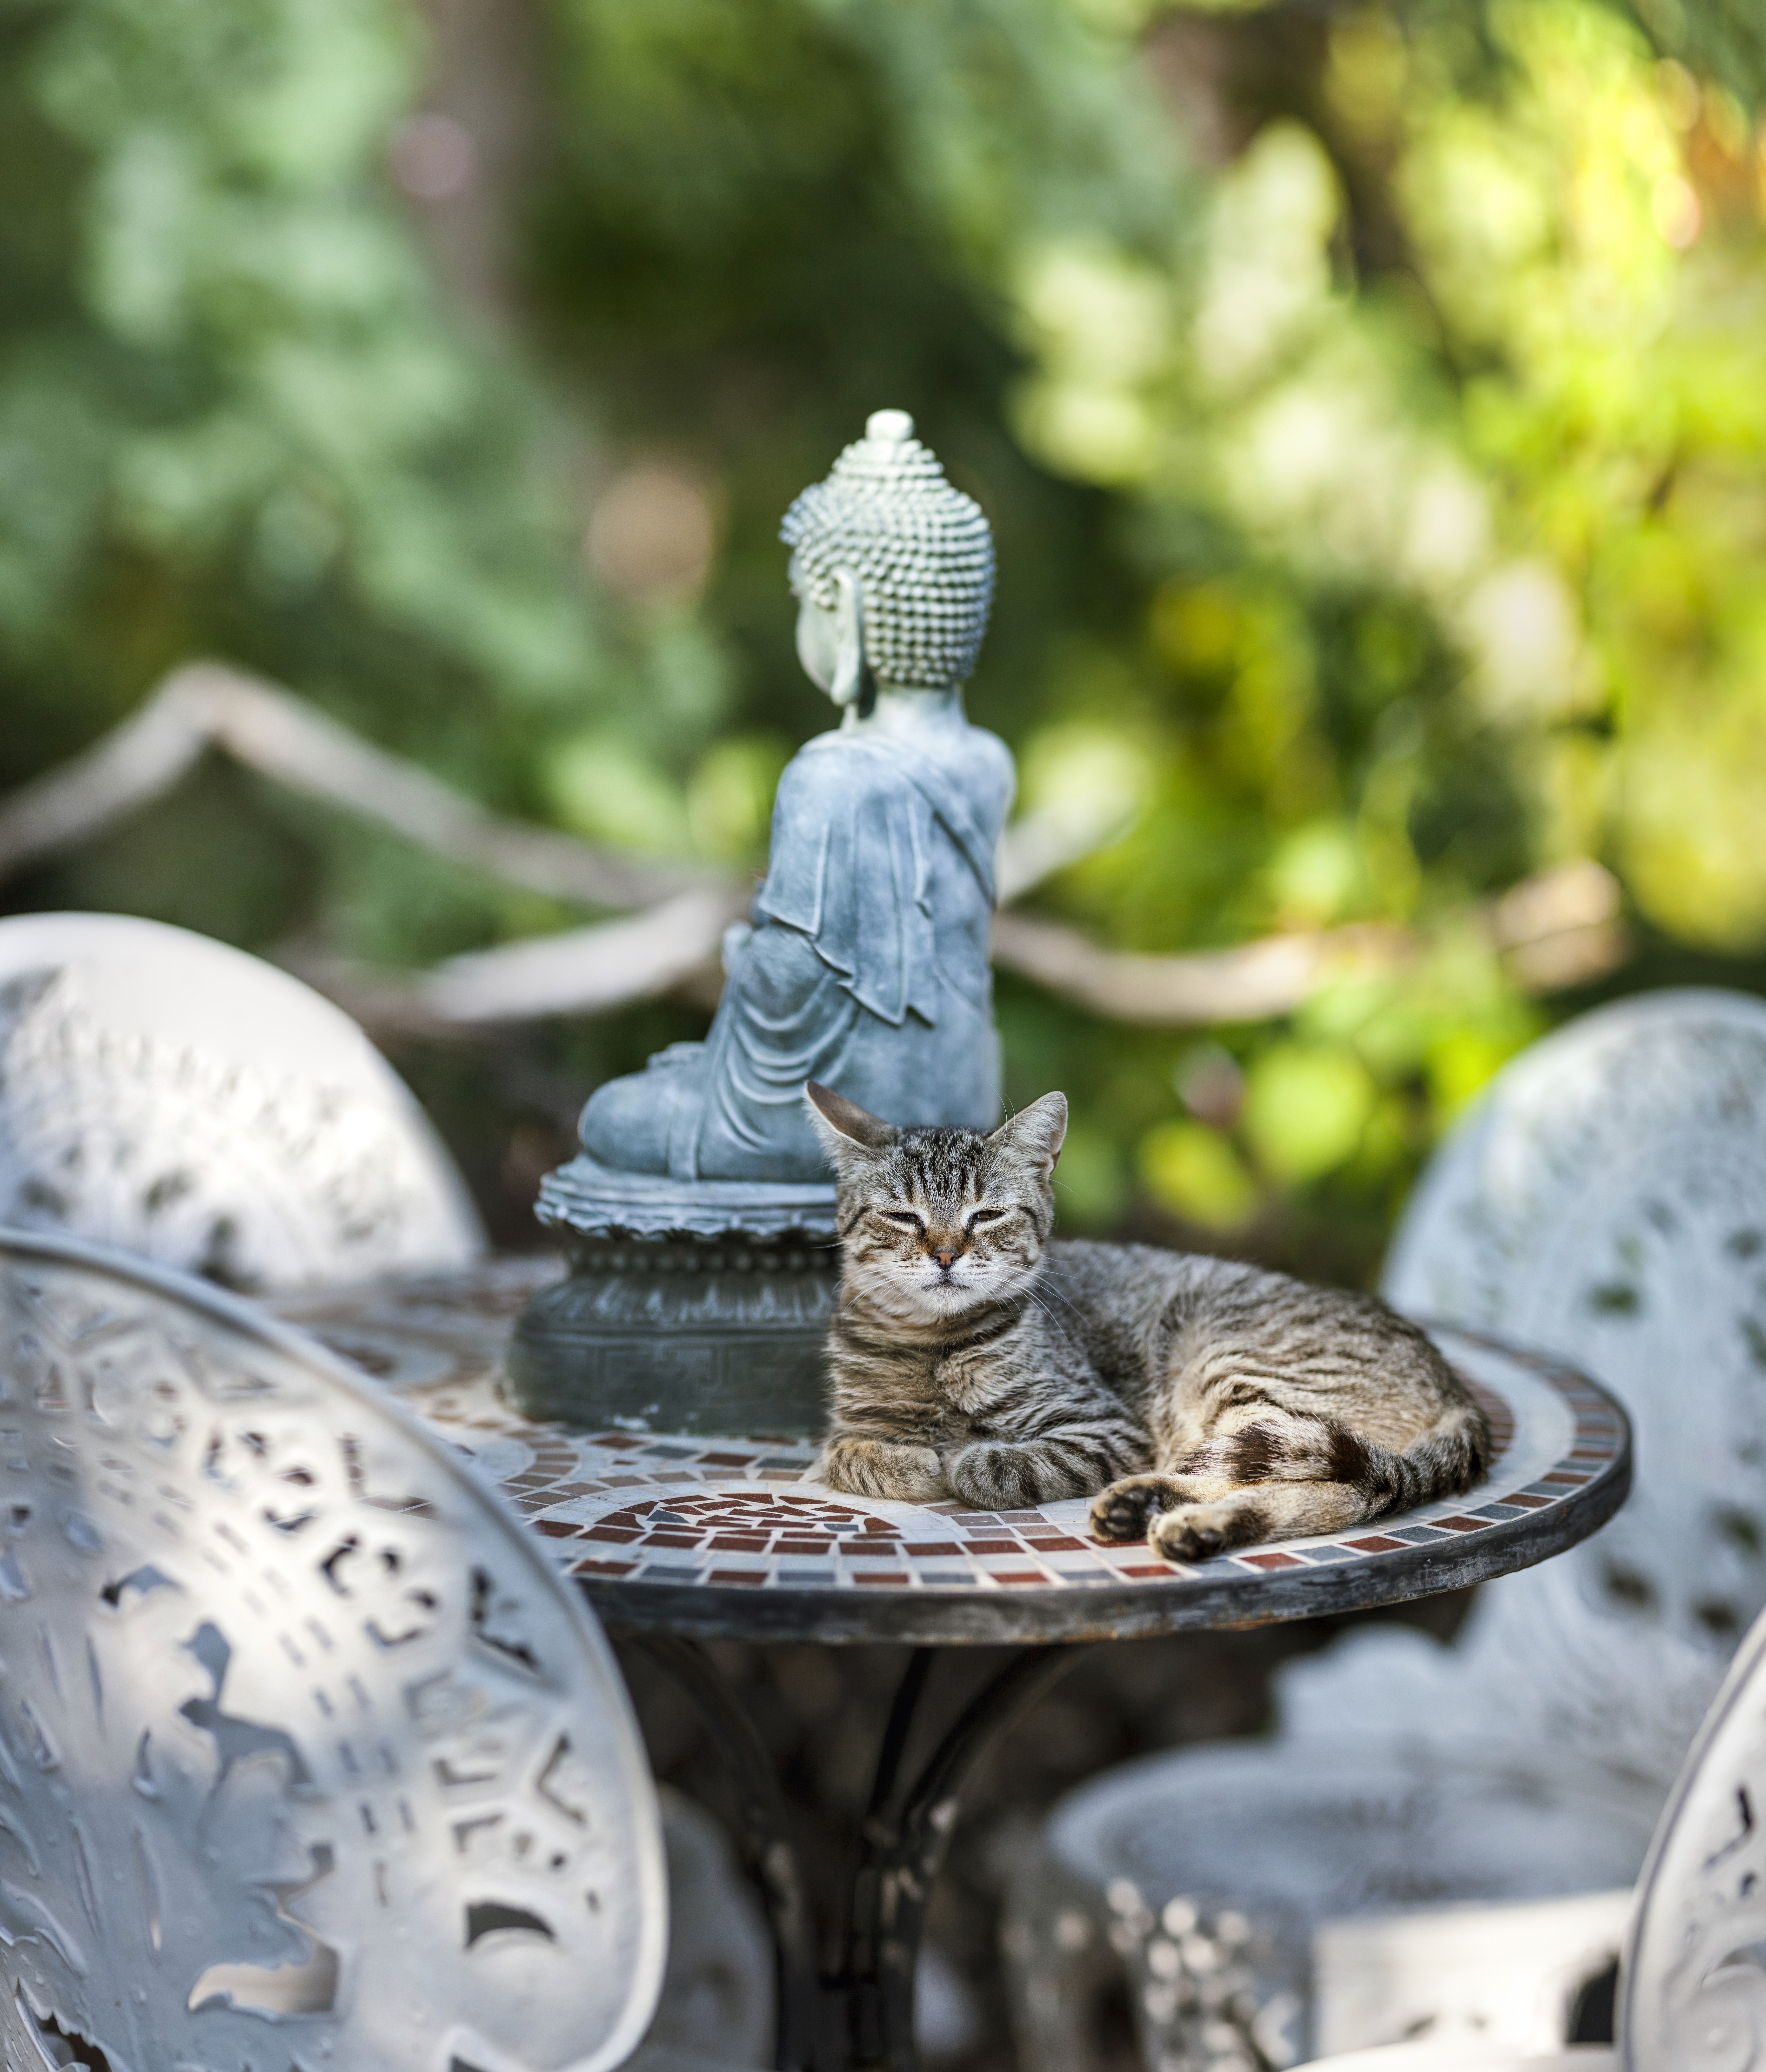
flower, cute, monument, tranquility, statue, fur, fluffy, relax, kitten, cat, sleeping, symbol, peace, feline, buddhist, buddhism, religion, mammal, lighting, praying, zen, spiritual, sculpture, religious, sleep, relaxation, figure, meditation, furry, fountain, buddha, culture, resting, adorable, oriental, water feature, mantra, comfortable, spirituality